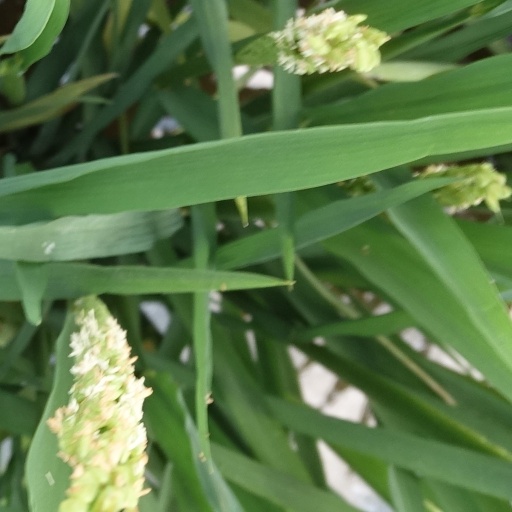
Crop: rice